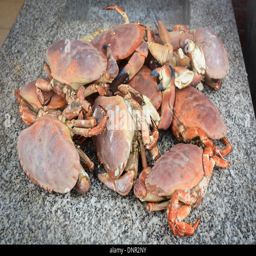
a pile of freshly boiled crabs on the beach